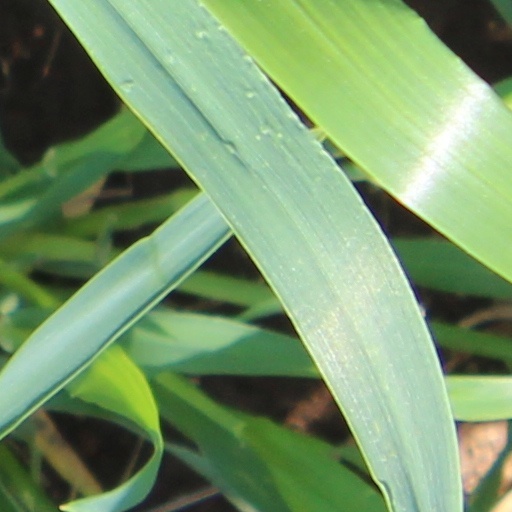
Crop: wheat